Angela Groothuizen

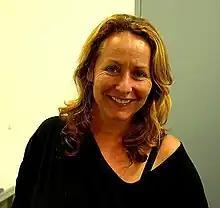
Groothuizen in 2008

Angela Groothuizen (born 28 September 1959) is a Dutch singer and television personality. Her initial fame came as a member of the Dolly Dots.